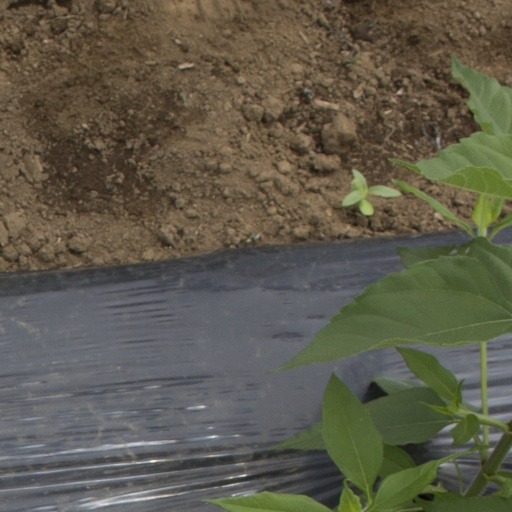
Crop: Jerusalem artichoke